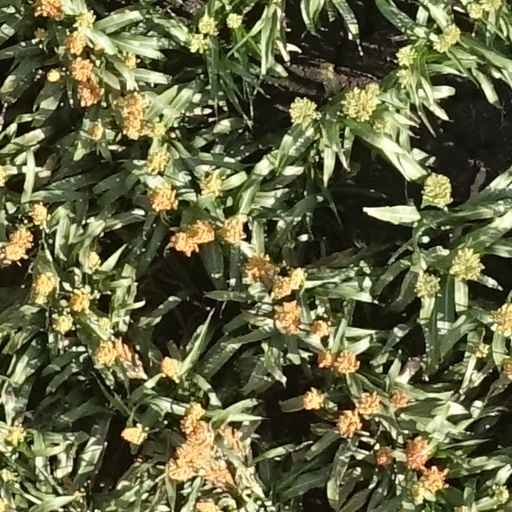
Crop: sorghum